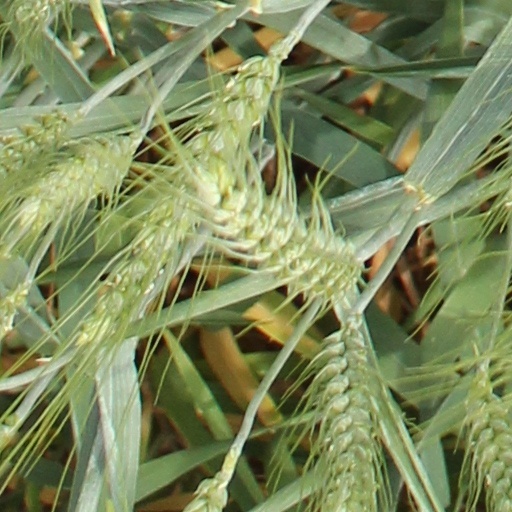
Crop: wheat